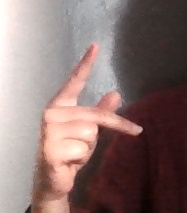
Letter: dha